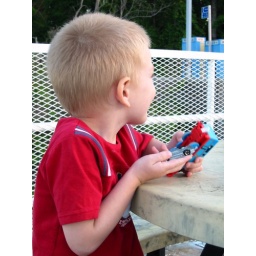
My son Taydon enjoying the scenic view with his toy cars in hand.